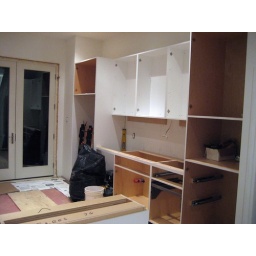
cabinet installation, day one (apr 2, 2009) the white-inside cabinets are the ones that will have glass in the doors